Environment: real
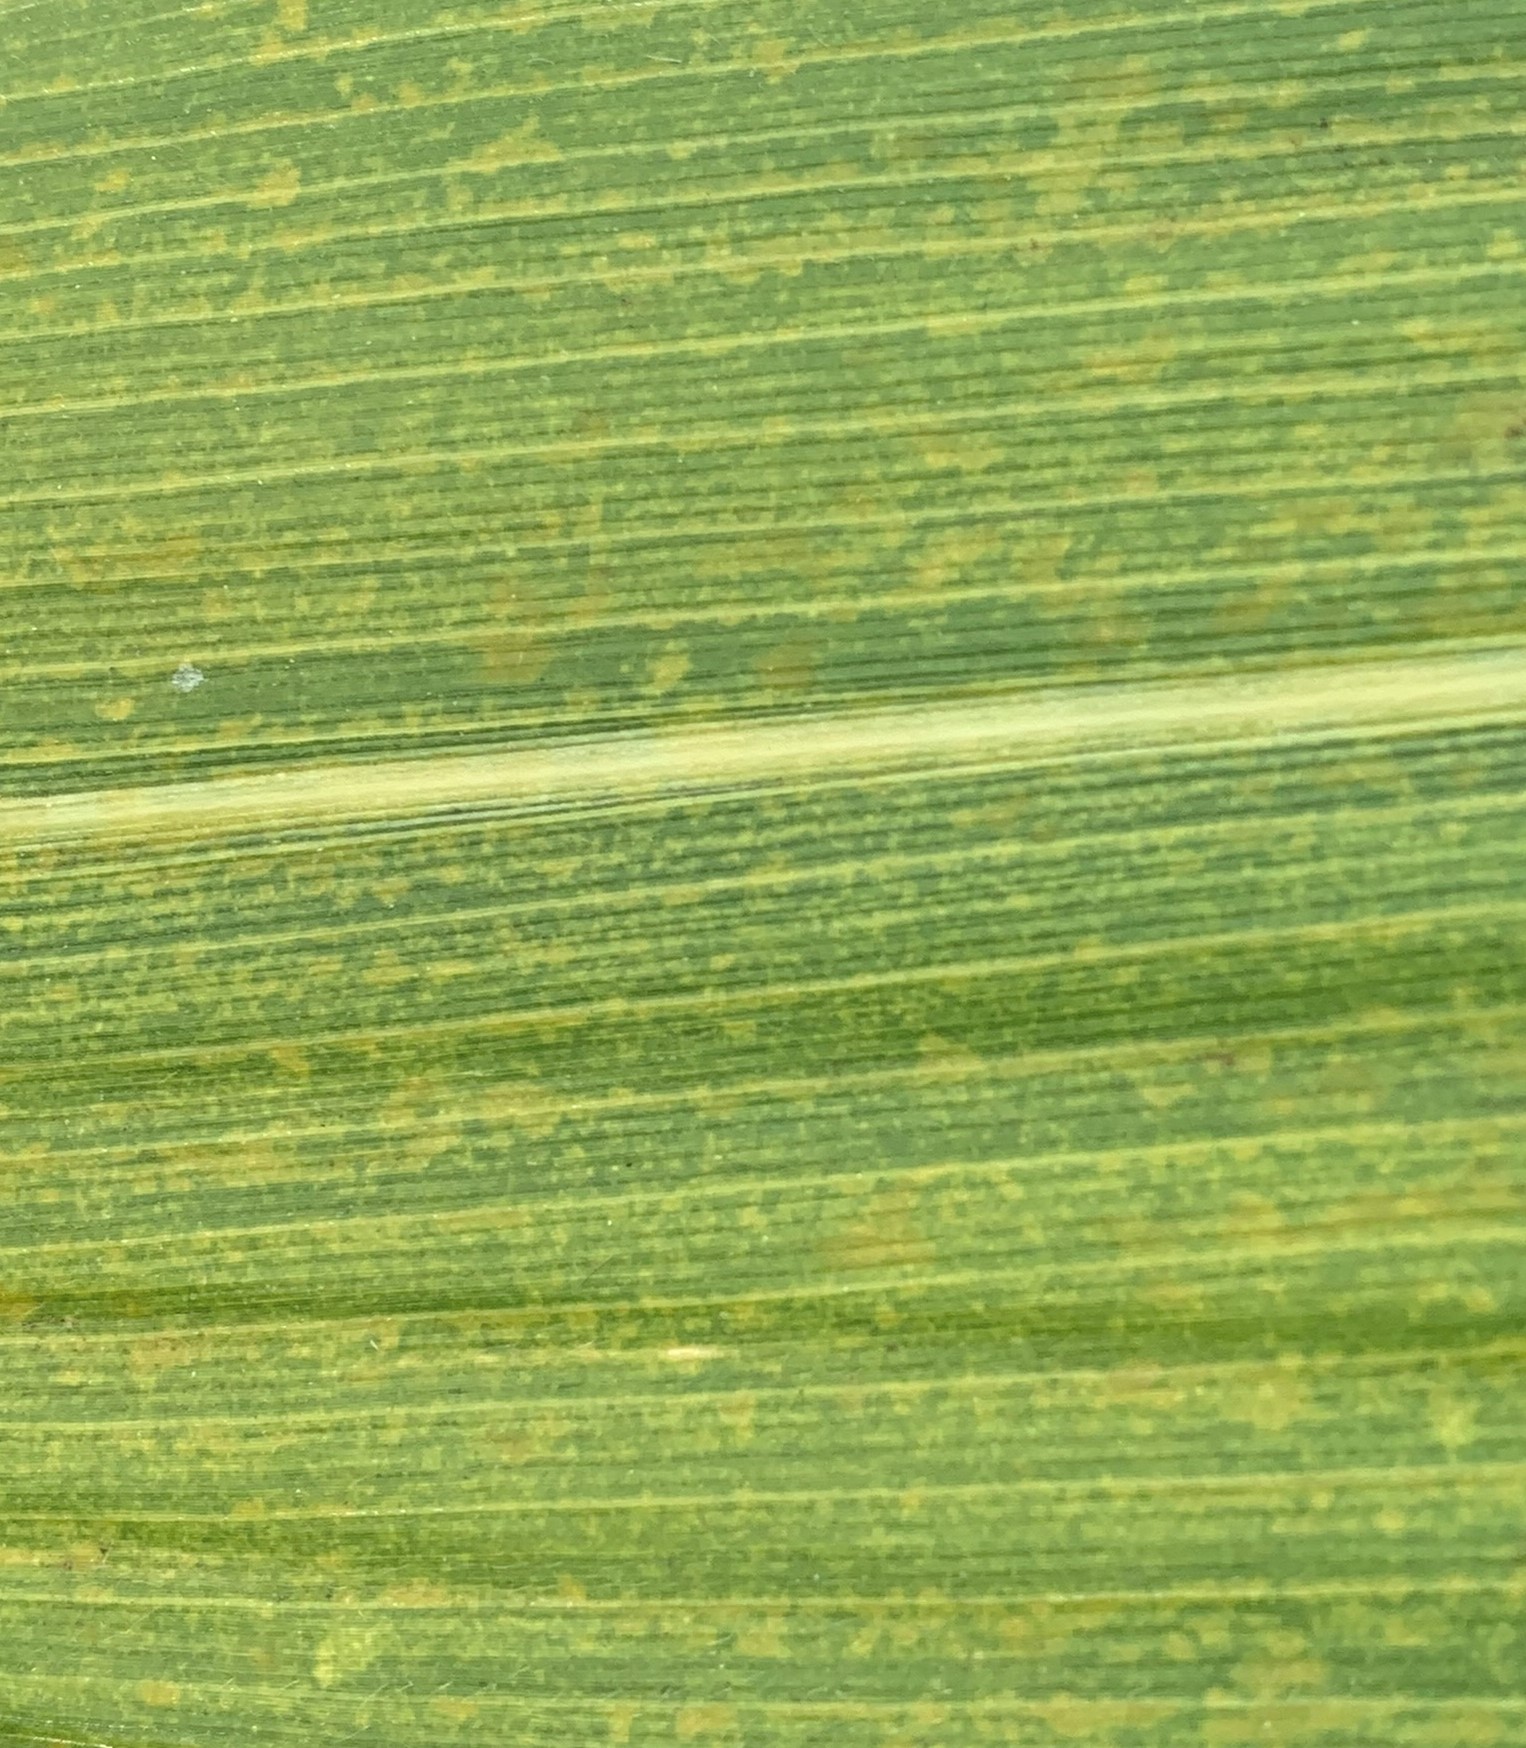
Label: lethal_necrosis